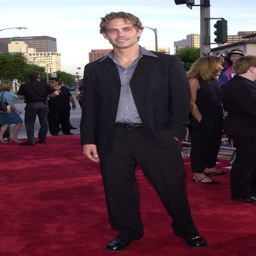
person walked the red carpet for the premiere of thriller film .